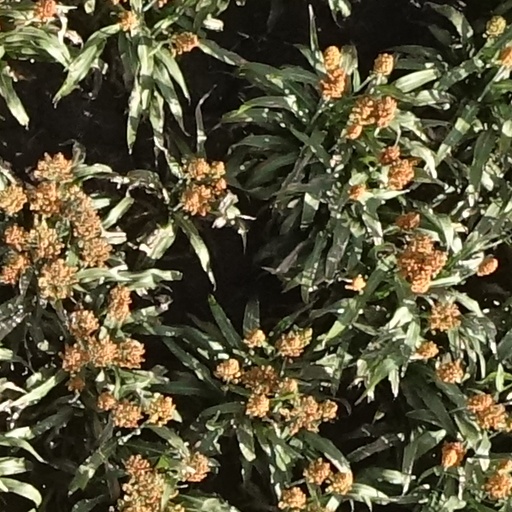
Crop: sorghum